Gunpowder Plot

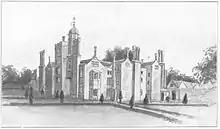
Hindlip Hall in Worcestershire

Bates and Keyes were captured shortly after Holbeche House was taken. Digby, who had intended to give himself up, was caught by a small group of pursuers. Tresham was arrested on 12 November, and taken to the Tower three days later. Montague, Mordaunt, and Stourton (Tresham's brother-in-law) were also imprisoned in the Tower. The Earl of Northumberland joined them on 27 November. Meanwhile, the government used the revelation of the plot to accelerate its persecution of Catholics. The home of Anne Vaux at Enfield Chase was searched, revealing the presence of trap doors and hidden passages. A terrified servant then revealed that Garnet, who had often stayed at the house, had recently given a Mass there. John Gerard was secreted at the home of Elizabeth Vaux, in Harrowden. Vaux was taken to London for interrogation. There she was resolute: she had never been aware that Gerard was a priest, she had presumed he was a "Catholic gentleman", and she did not know of his whereabouts. The homes of the conspirators were searched, and looted; Mary Digby's household was ransacked, and she was made destitute. Some time before the end of November, Garnet moved to Hindlip Hall near Worcester, the home of the Habingtons, where he wrote a letter to the Privy Council protesting his innocence.